Wright StreetDeck

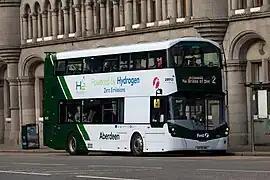
First Aberdeen Wright StreetDeck Hydroliner FCEV on Union Street, Aberdeen in September 2022

The hydrogen fuel cell (FCEV) variant of the StreetDeck, later named the StreetDeck Hydroliner FCEV in June 2021, was unveiled at the Euro Bus Expo in October 2018. When launched, it was the first hydrogen-powered double-decker bus the world, built with a range of up to 280 miles, using a fuel cell system made by Ballard with a Siemens drivetrain. Orders were placed in May 2019 by Transport for London for 20 of these to enter service in 2020, however these orders were interrupted due to the temporary collapse of Wrightbus when it fell into administration in the same year. These were eventually delivered to Metroline and entered service on route 7 in May 2021.